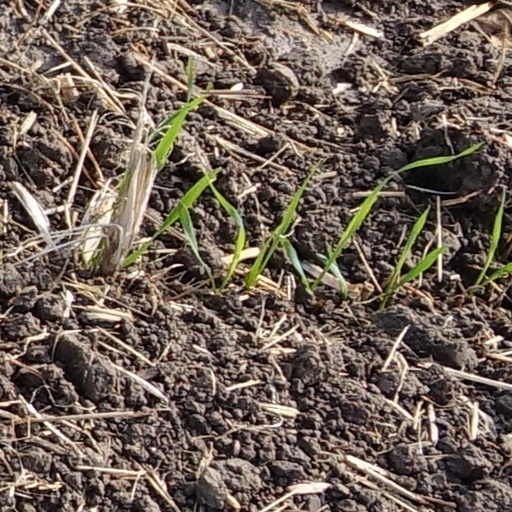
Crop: wheat